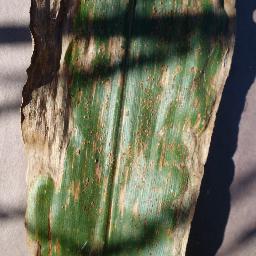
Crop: corn
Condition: (maize)_cercospora_spot_gray_spot